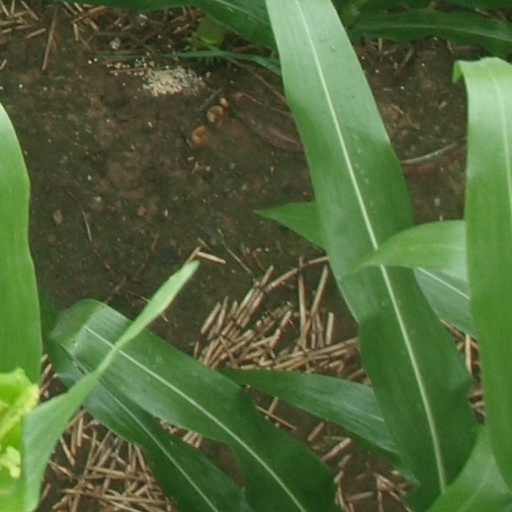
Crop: maize; corn